University of Maryland, College Park

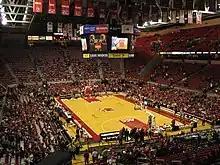
XFINITY Center, home of Maryland basketball

The university hosts "living-learning" programs (LLPs) that allow students with similar academic interests to live in the same residential community take specialized courses and perform research in those areas of expertise. These include CIVICUS, focused on politics and community service; Hinman CEOs, an entrepreneurship program; and the Language House, where students learning a shared target language live together. Several LLPs exist under the university's Honors College, with focuses in topics including cybersecurity, entrepreneurship, and life sciences. College Park Scholars is another LLP umbrella that includes programs in the arts, public health, and legal thought, among others.